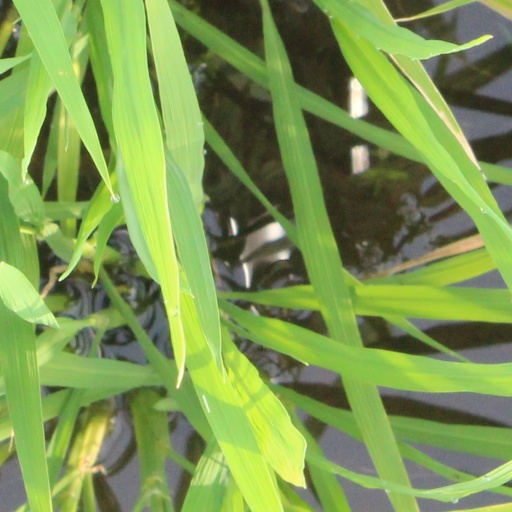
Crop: rice